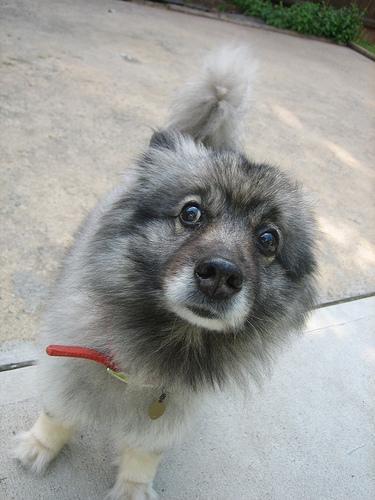
keeshond